Zlatan Ibrahimović

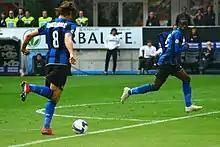
Ibrahimović and Mario Balotelli playing against Palermo in 2009

Ibrahimović started his third Inter season by winning the Supercoppa Italiana against Roma. After the regular and extra time had finished in a draw, the match went to a penalty shootout where he successfully converted his penalty attempt. He scored his team's only goal in the 2008–09 Serie A opening match against Sampdoria, which finished in a 1–1 draw. On 4 October, during the match against Bologna at home which Inter won 2–1, Ibrahimović scored a sensational goal, stunning Francesco Antonioli with an irresistible backheeled shot from Adriano's left-wing cross. The goal was later voted Goal of the Year in Serie A. On 19 October 2008, Ibrahimović continued with his solid performances by scoring twice in an impressive 4–0 win at Roma, taking his tally up to five league goals. He then scored another double in the Matchday 12 win against Palermo to help Inter take the lead in the Serie A table by one point. In the next fixture, Ibrahimović provided the assist on the only goal in the "Derby d'Italia" match against Juventus at home, helping Inter to extend their league lead.